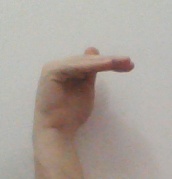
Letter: khaa